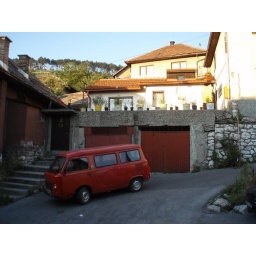
the man in the little red van looked mildly distressed, still not quite sure why